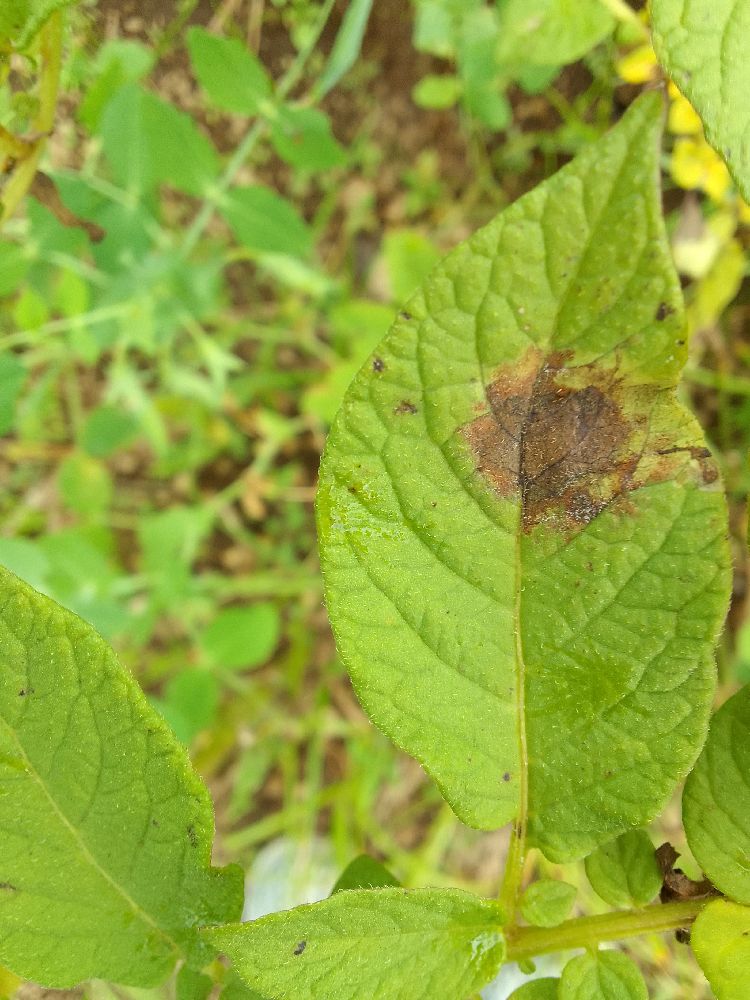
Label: Late blight